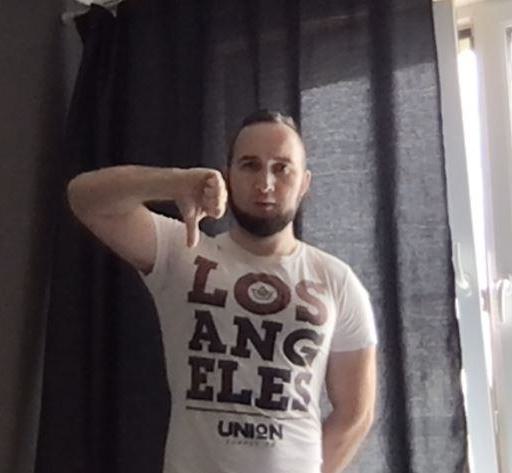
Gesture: dislike